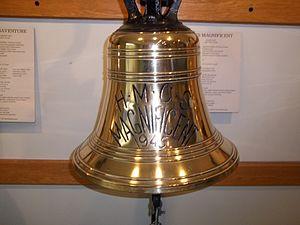
Cloche du NCSM Magnificent au Shearwater Aviation Museum.